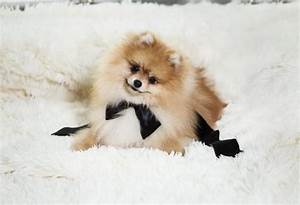
Label: dog